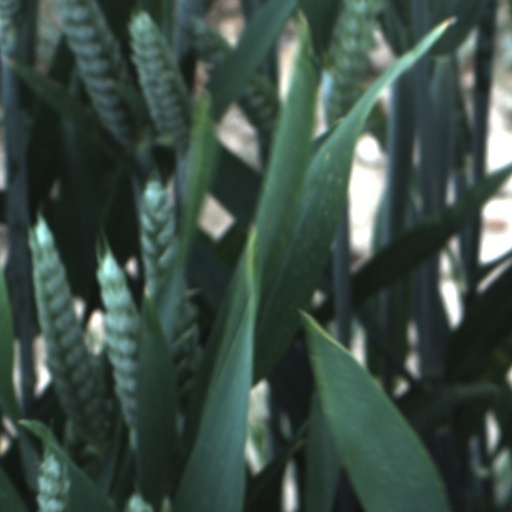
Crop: wheat